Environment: real
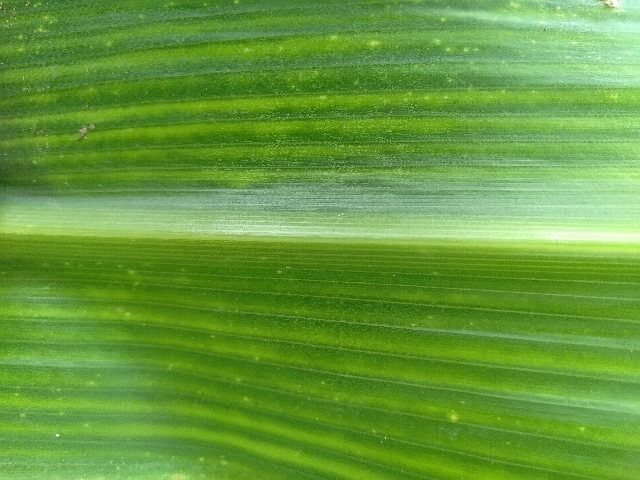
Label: lethal_necrosis